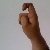
The image shows a hand gesture representing the letter 'X' in Indian Sign Language.